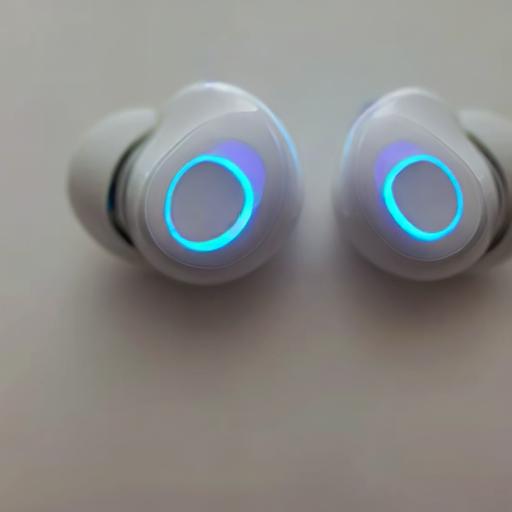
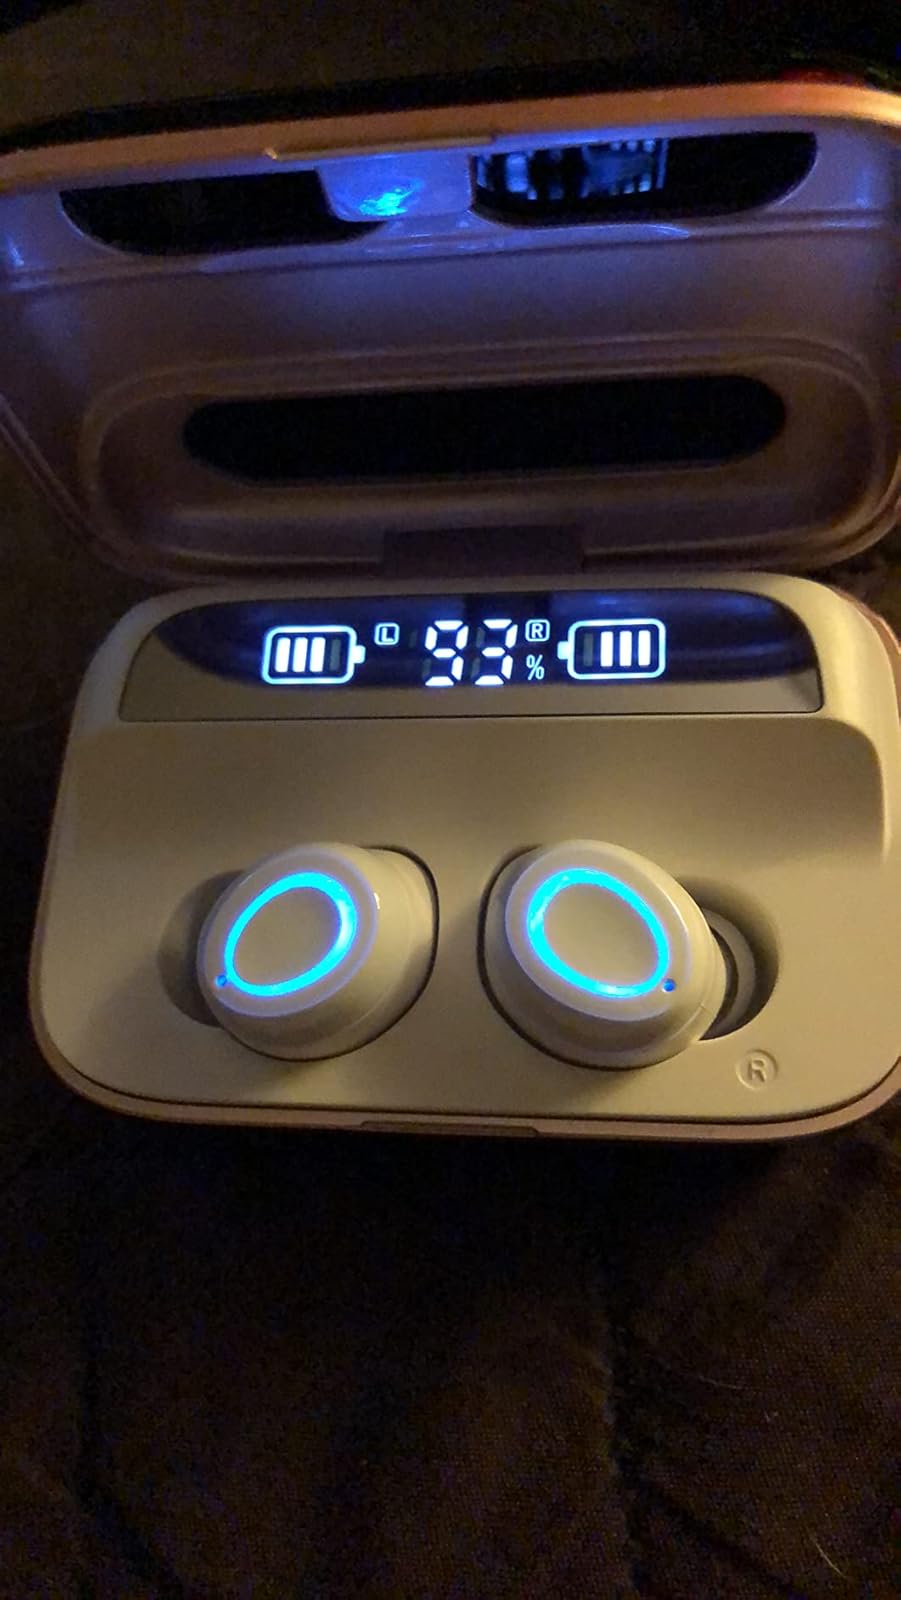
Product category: earbuds
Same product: no